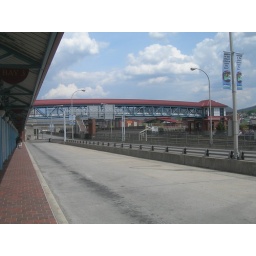
Bus shelter and walking bridge at the Altoona Train Station in Altoona, PA.